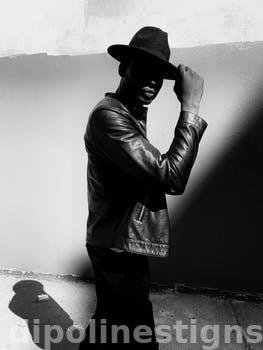
Label: Watermark